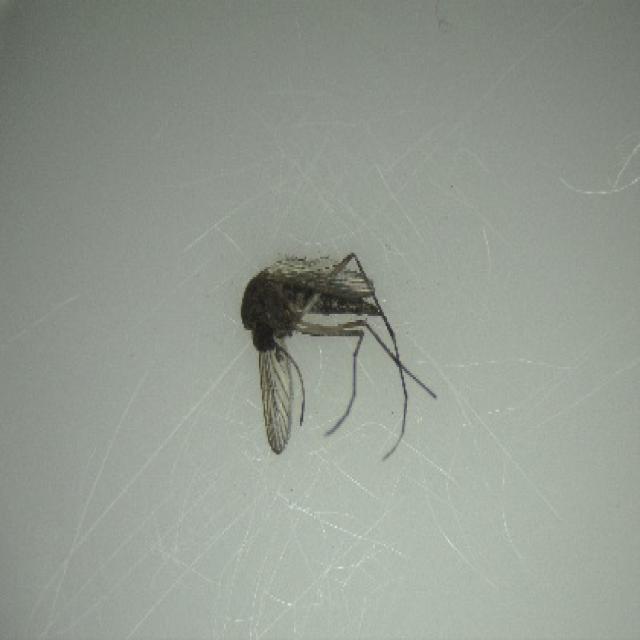
Species: aedes_vexans